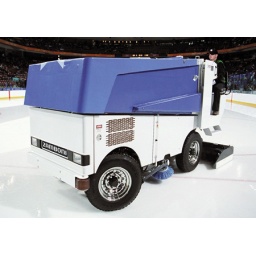
The ice rink in the tower will use three battery-powered &amp;quot;green&amp;quot; resurfacers to go green and save the environment.